Marudhar Express (film)

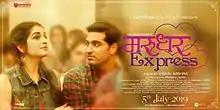
Theatrical release poster

Marudhar Express is a 2019 Indian romantic comedy film directed by Vishal Mishra. The film stars Kunaal Roy Kapur, Tara Alisha Berry and Rajesh Sharma. The film is set and shot in Kanpur, Uttar Pradesh.